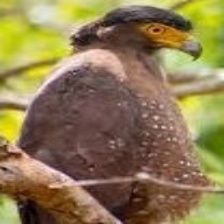
Species: CRESTED SERPENT EAGLE
Scientific name: SPILORNIS CHEELA